Chenopodium vulvaria

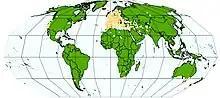
World distribution

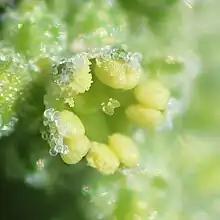
An open flower (magnified)

The inflorescence is a cyme consisting of small clusters of rounded green flowers with four to five tepals (perianth segments) and one to five stamens on the bisexual flowers, or just one style with two stigmas on the female flowers. The fruits are membranous achenes that fall with the remains of the perianth (flower parts). The shiny, blackish seeds are about 1.2 mm in diameter and are lens-shaped, with faint radial furrows on the testa (seed coat).